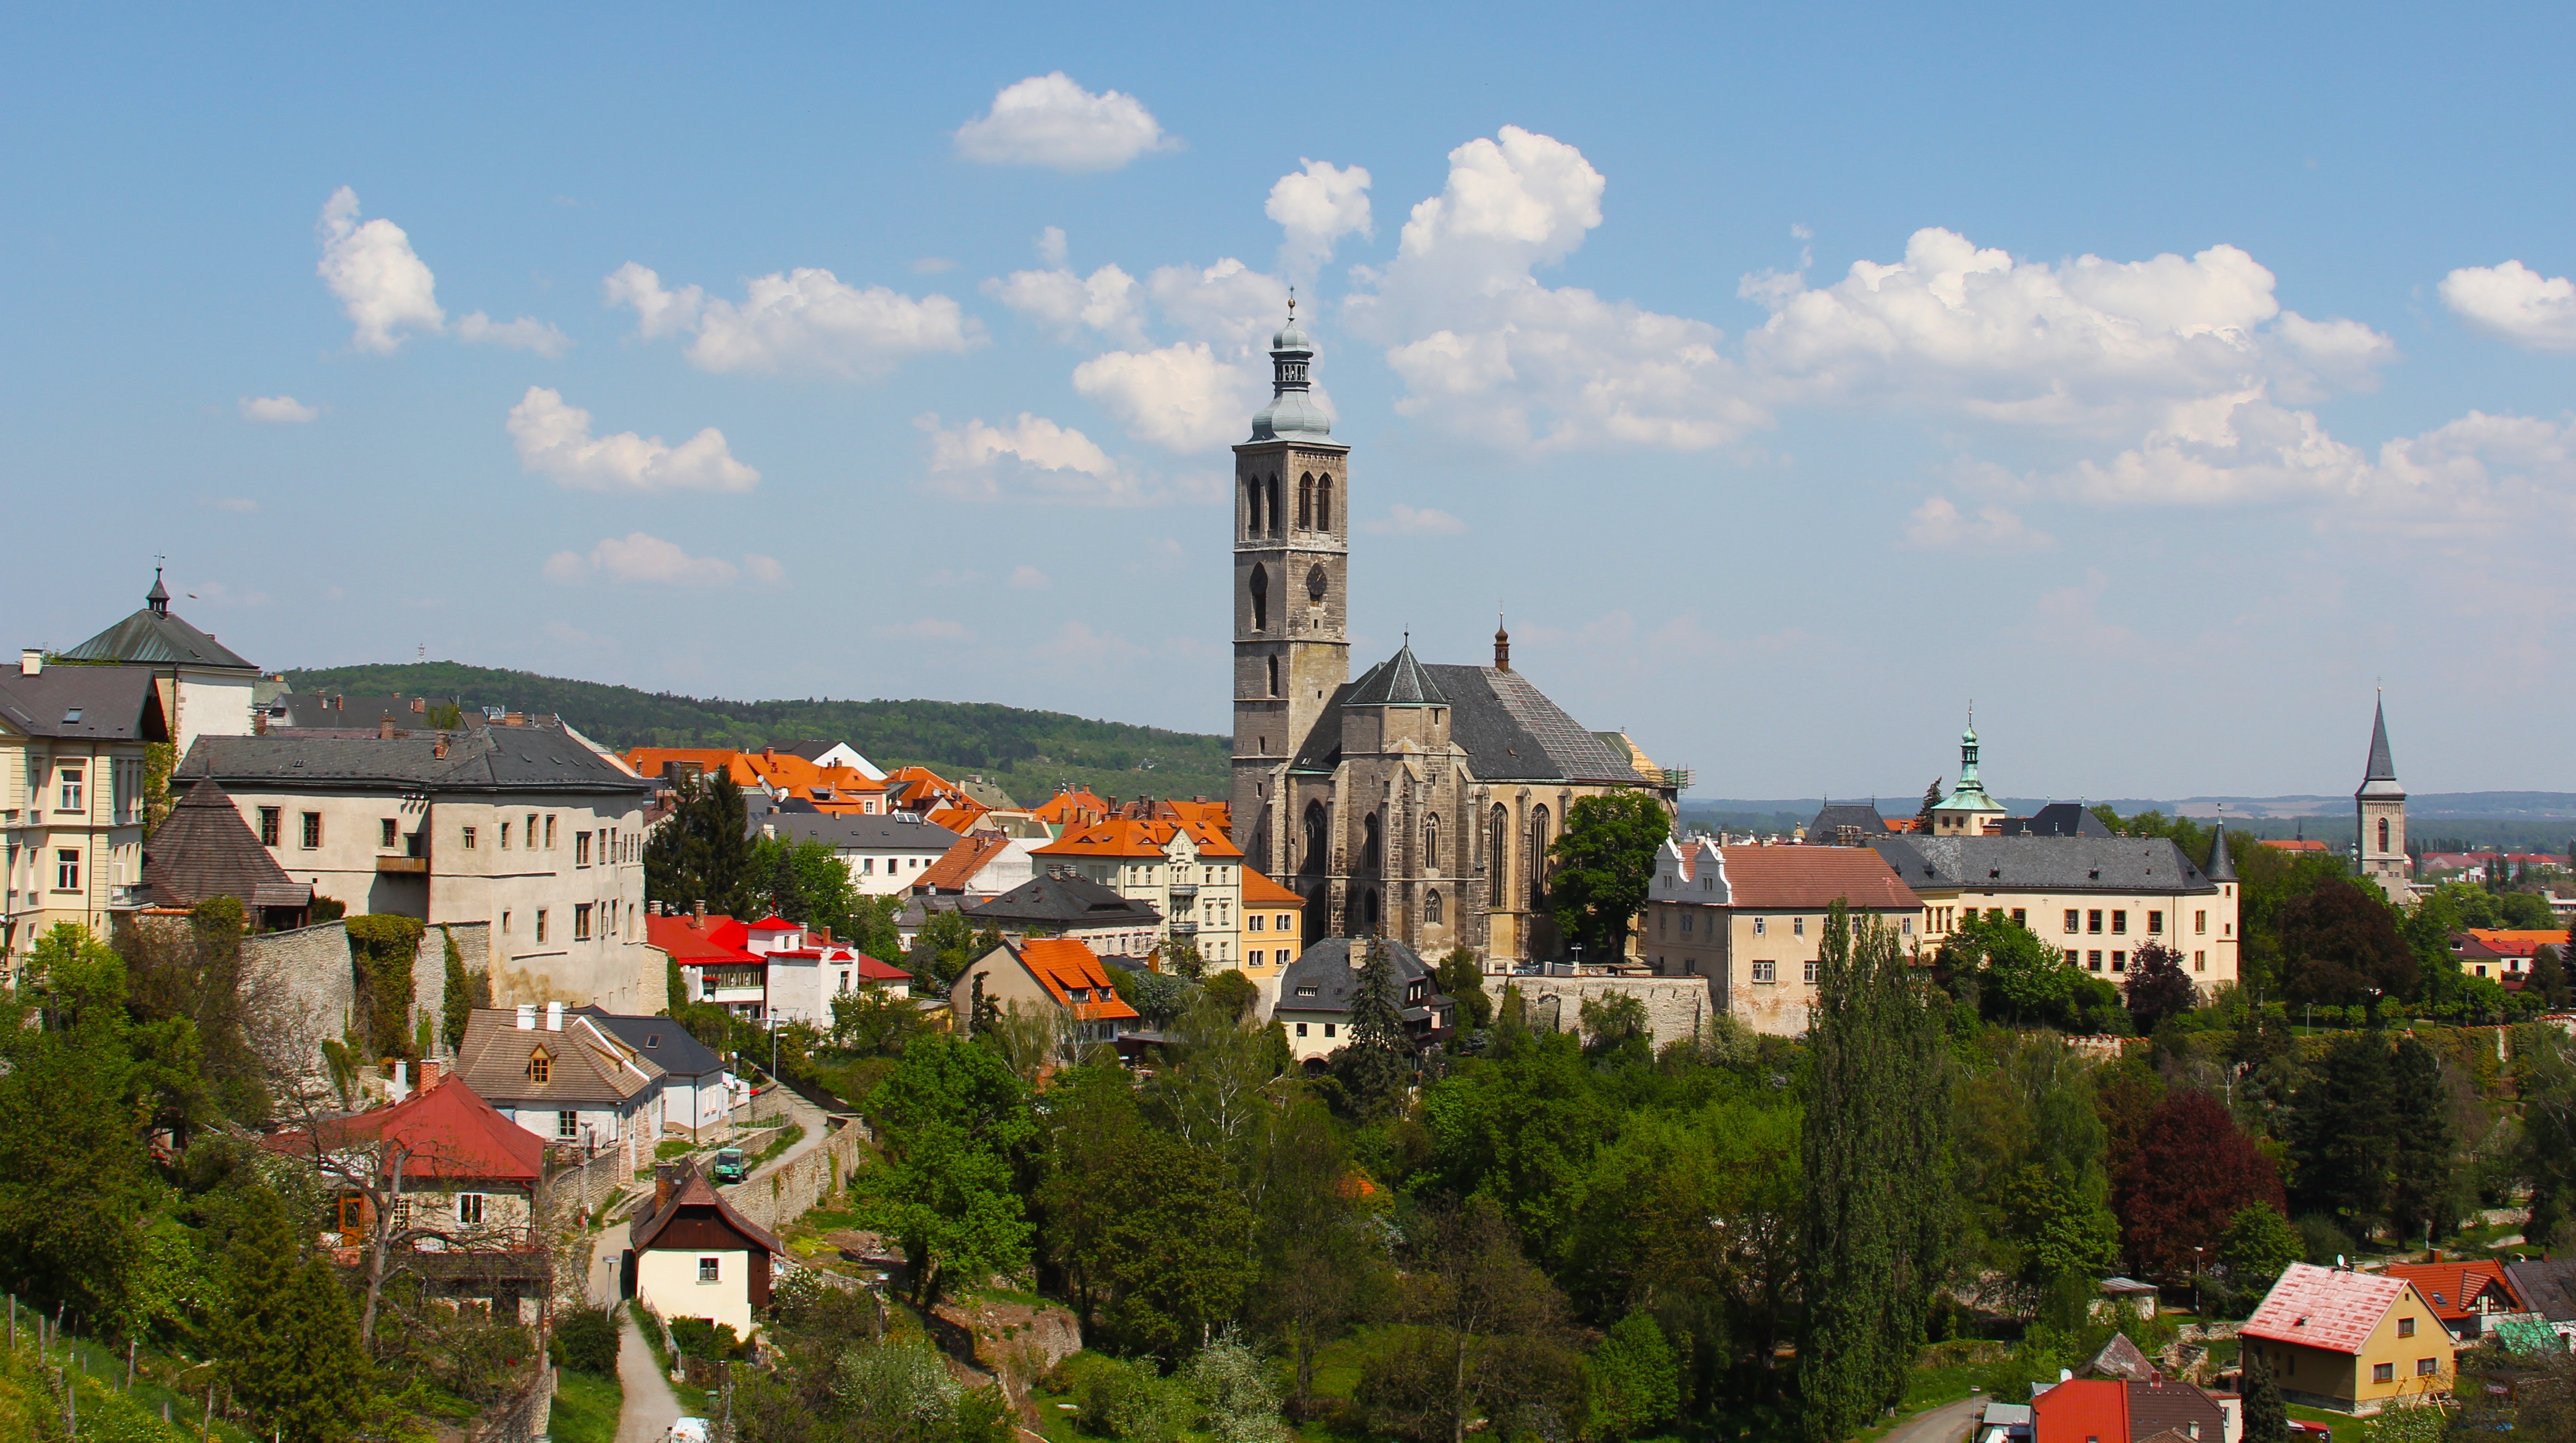
landscape, outdoor, architecture, sky, skyline, town, view, building, chateau, old, city, monument, cityscape, panorama, travel, village, europe, column, tower, color, artistic, castle, ancient, landmark, church, cathedral, exterior, historic, tourism, aerial, gothic, place of worship, religious, outside, medieval, art, central, monastery, saint, history, christianity, european, famous, heritage, unesco, historical, republic, czech, bohemia, college, hora, jesuit, patron, architectural, barbara, sacral, kutna hora, human settlement, kutna